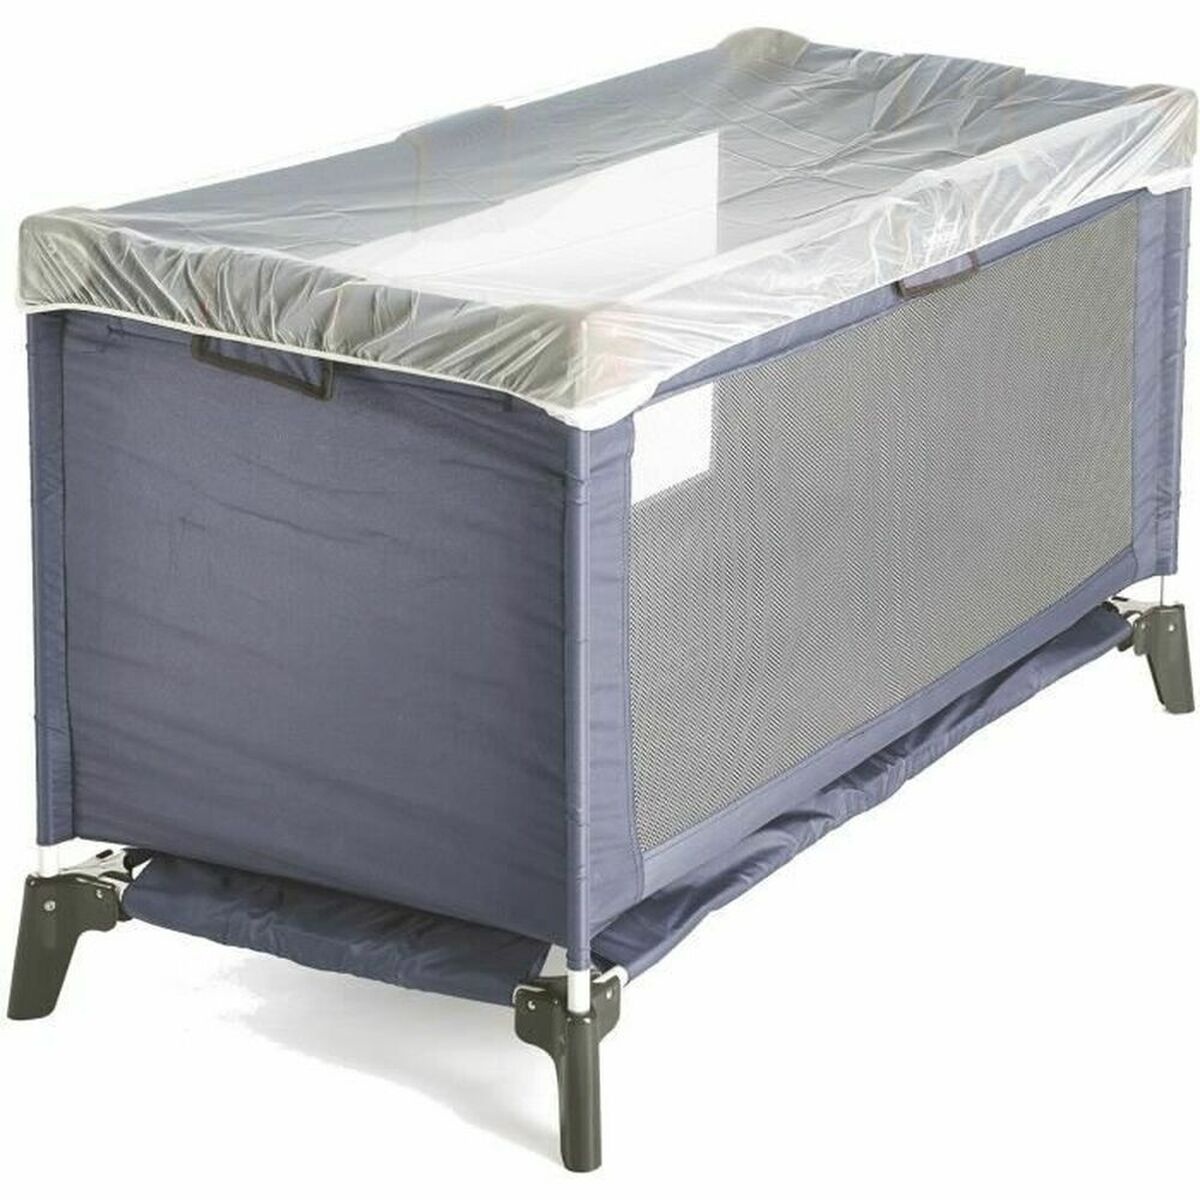
Mosquitera de cuna ThermoBaby Transparente
¡Los niños merecen lo mejor, por eso te presentamos Mosquitera de cuna ThermoBaby Transparente , ideal para quienes buscan productos de calidad para los más peques! ¡Consigue ThermoBaby y otras marcas y licencias a los mejores precios! Tipo: Mosquitera de cuna Color: Transparente Material: Poliéster Forma: Rectangular General Product Safety Regulations information: ThermoBaby SAS 2 Rue de Seine, 56100 Lorient, France 56100 - Lorient +33297890909 contact@thermobaby.com https://www.thermobaby.com
Brand: ThermoBaby
Category: Furniture > Baby & Toddler Furniture > Crib & Toddler Bed Accessories > Crib Bumpers & Liners > Mesh Crib Bumpers